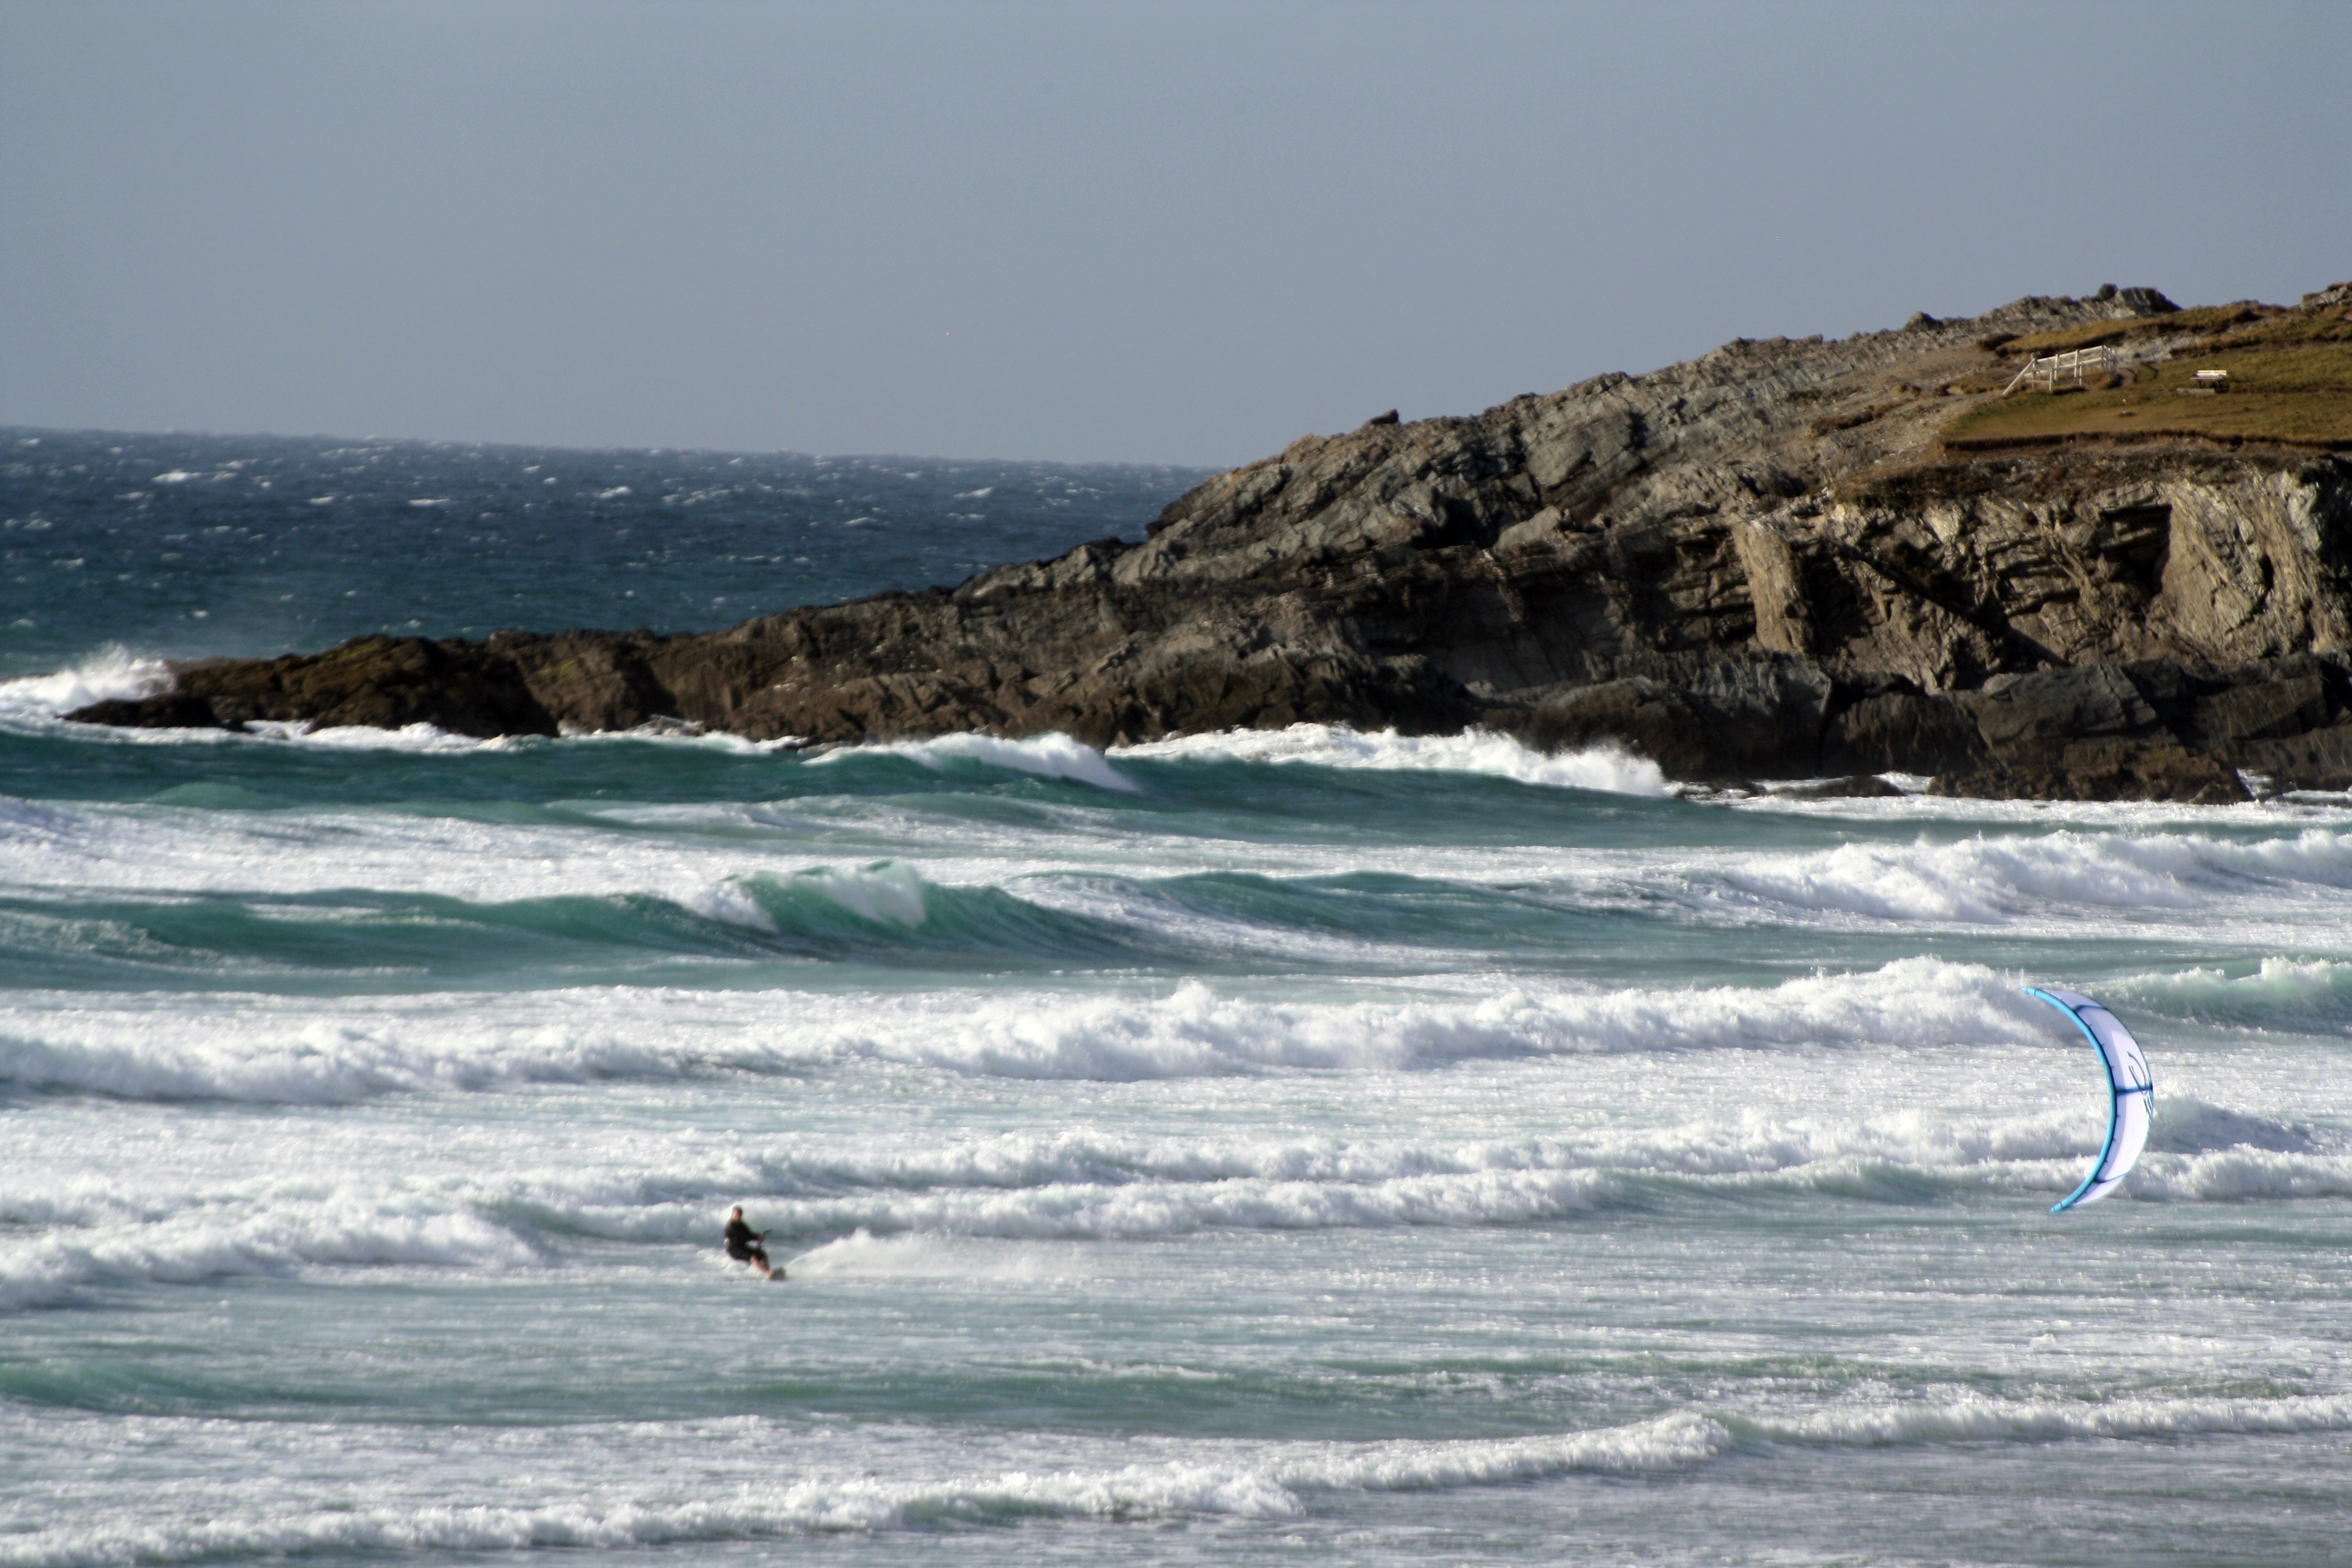
beach, sea, coast, ocean, shore, wave, wind, surfer, surfing, bay, windsurfer, body of water, sports, atlantic, fast, cornwall, newquay, cape, water sports, water sport, wind wave, boardsport, surfing equipment and supplies, surface water sports